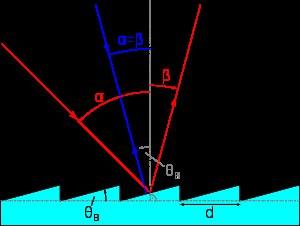
Un grisme, ou grism, est un prisme dont une des faces est usinée de façon à former un réseau de diffraction afin de ne laisser passer qu'une seule longueur d'onde du faisceau de lumière incident.